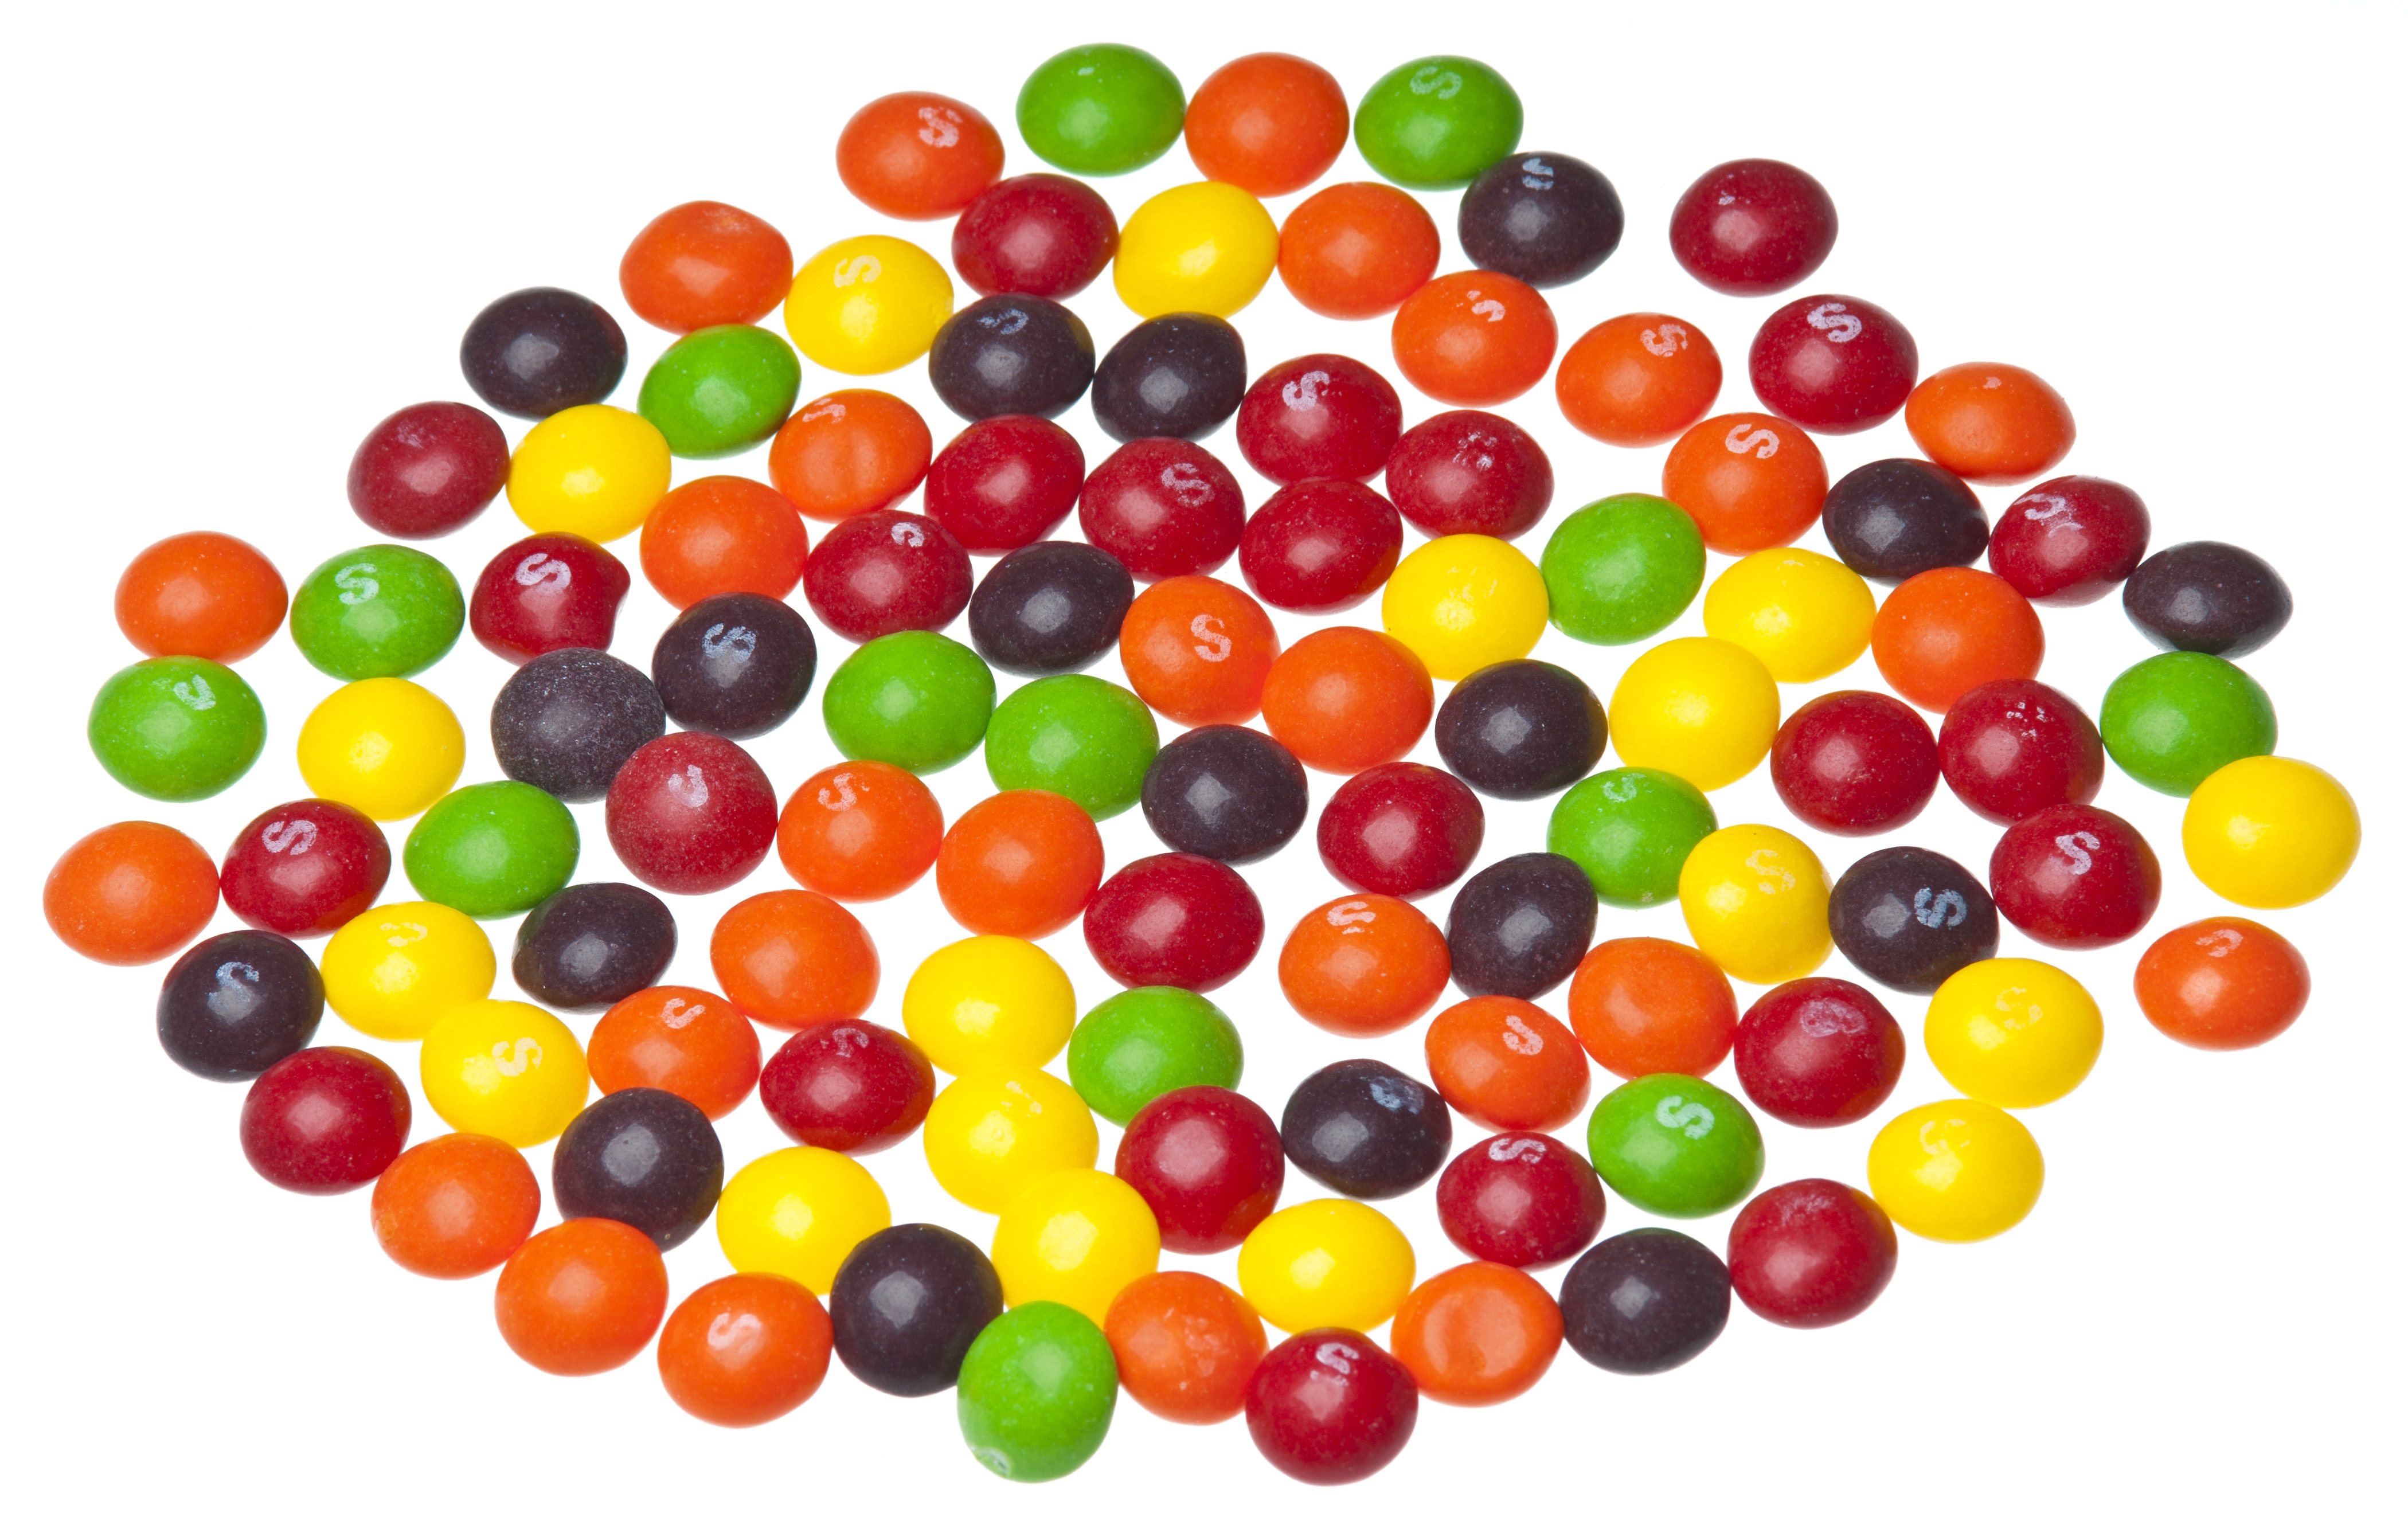
group, food, green, red, brown, colorful, yellow, snack, dessert, toy, sugar, bright, multicolored, candy, confection, skittles, assortment, confectionery, candies, jelly bean